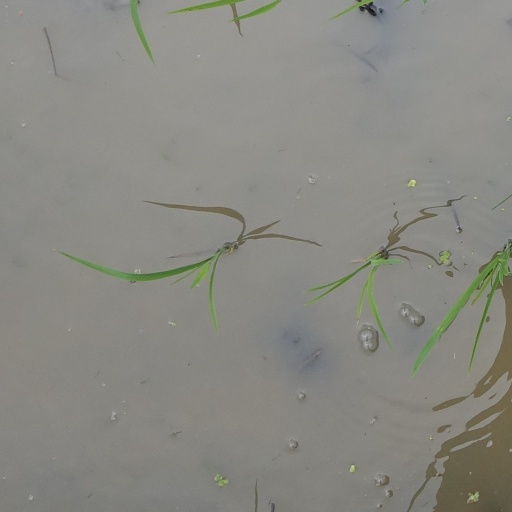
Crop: rice